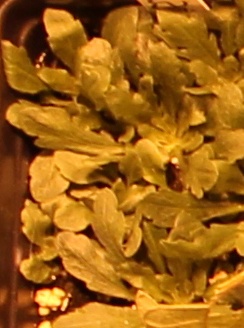
Label: Horseweed